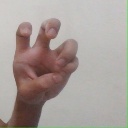
अक्षर: छ